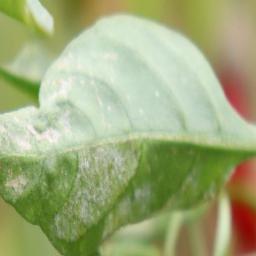
Label: powdery mildew